Steve McNair

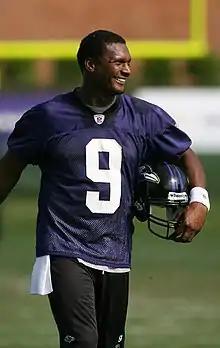
McNair with the Baltimore Ravens in 2007

Stephen LaTreal McNair (February 14, 1973 – July 4, 2009), nicknamed "Air McNair", was an American professional football quarterback who played in the National Football League (NFL) for 14 seasons. He started his first two seasons with the Houston Oilers before the team relocated to Nashville, Tennessee, becoming the first franchise quarterback of the Tennessee Titans. McNair also played for two seasons with the Baltimore Ravens.